Mongolia under Qing rule

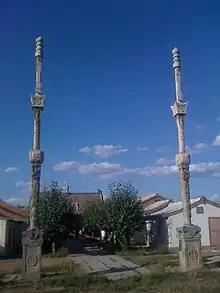
Two columns of Tara Mother monastery that was given by the Qianlong Emperor to the Mongols in 1753, Amgalan district, Ulaanbaatar

While the majority of the Mongolian population during this period was illiterate, the Mongols did produce some excellent literature. Literate Mongols in the 19th century produced many historical writings in both Mongolian and Tibetan and considerable work in philology. This period also saw many translations from Chinese and Tibetan fiction.